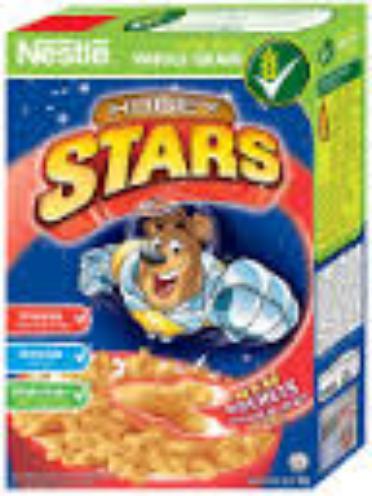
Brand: Honey Stars
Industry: Food